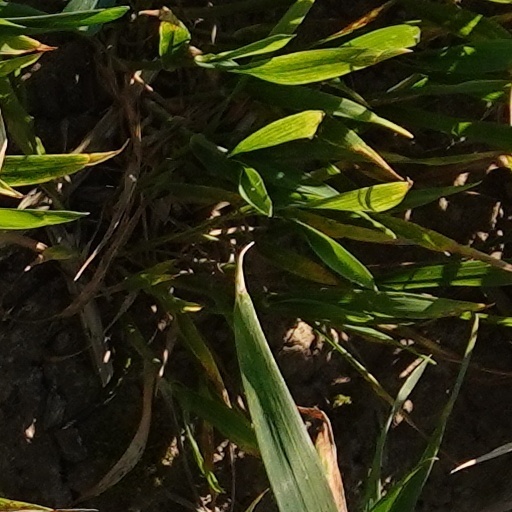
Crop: wheat